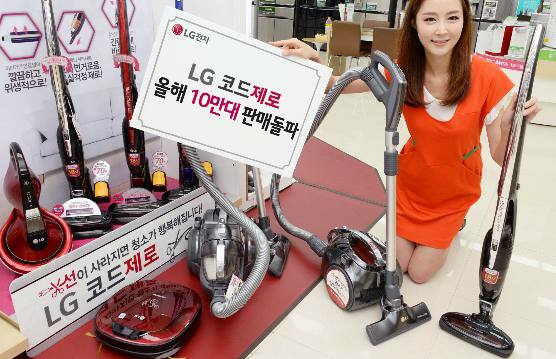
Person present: Yes